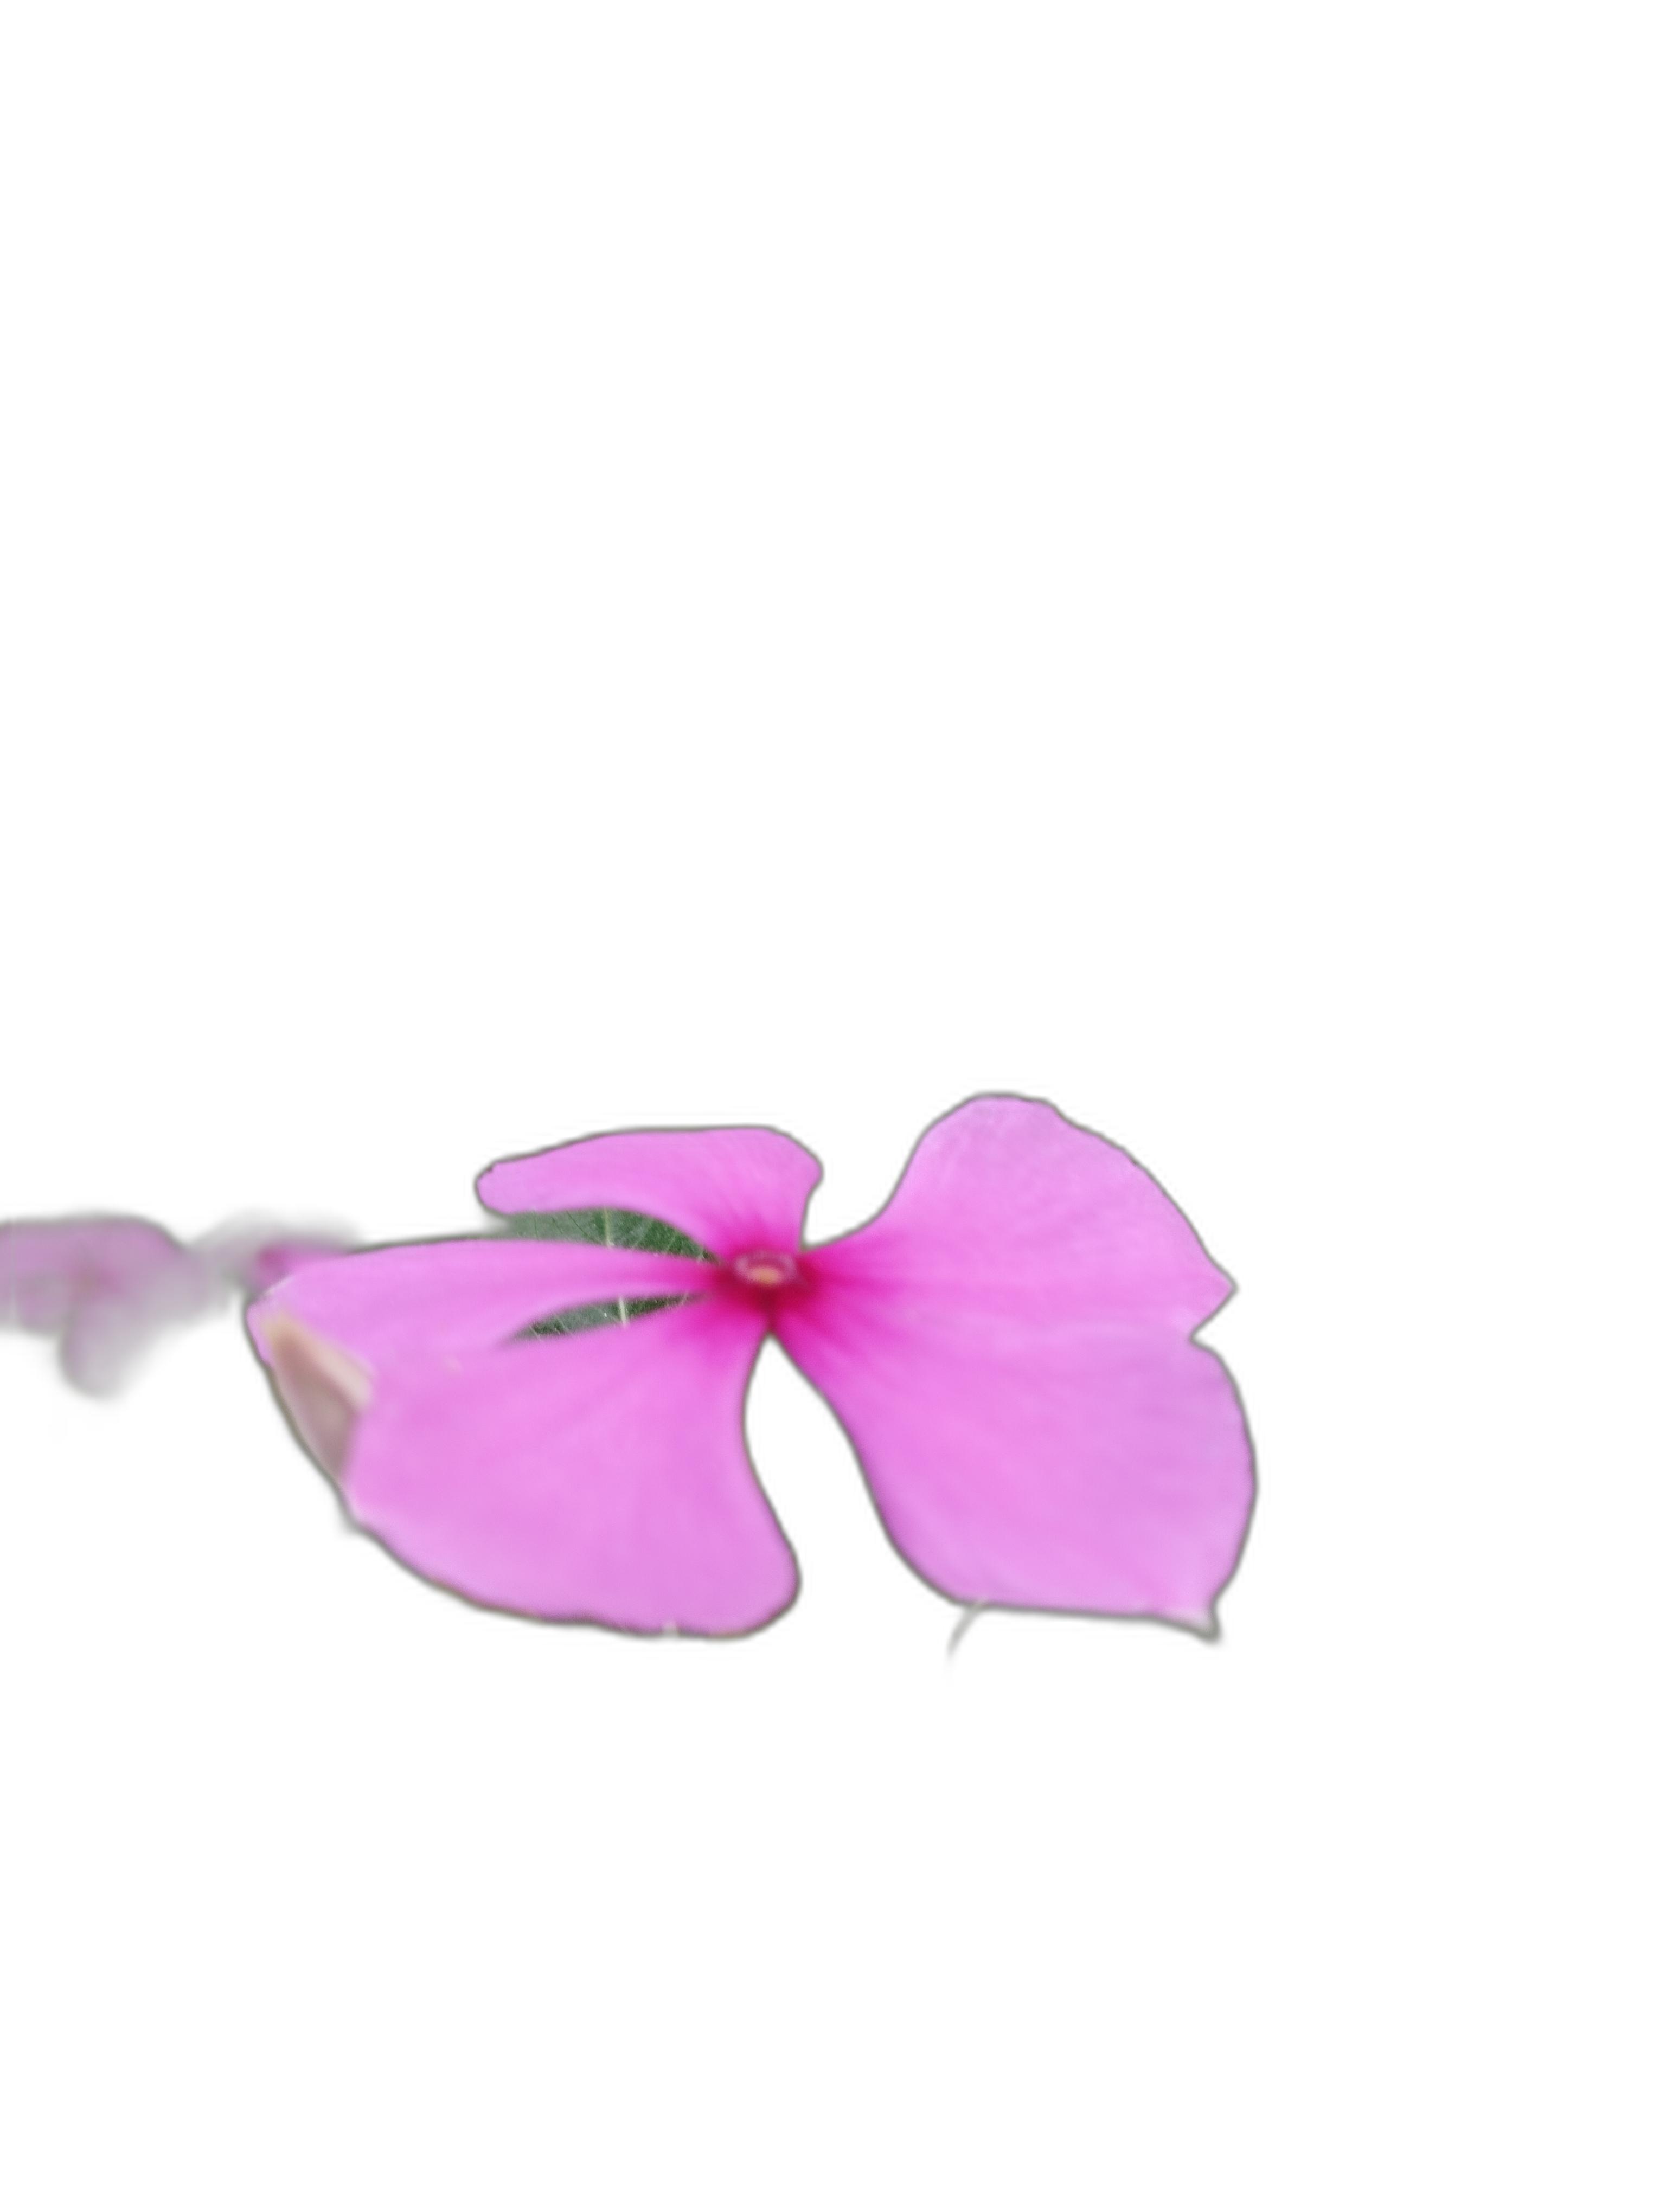
Label: Madagascar periwinkle